Krzysztof Dobrowolski

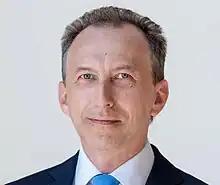
Krzysztof Dobrowolski (2023)

Krzysztof Dariusz Dobrowolski is a Polish diplomat, since 2023 he is serving as Poland ambassador to Malaysia.